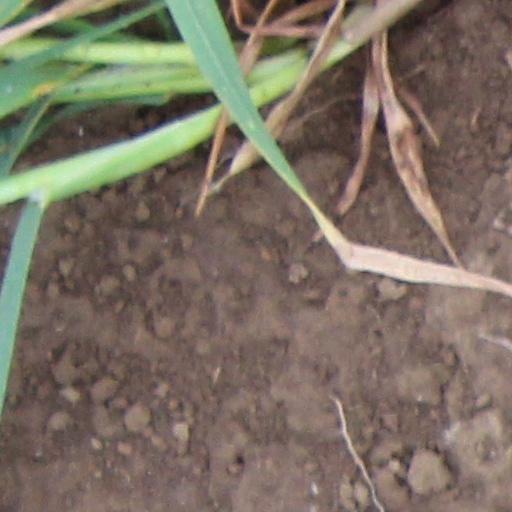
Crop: wheat